Nicholas Szécsényi

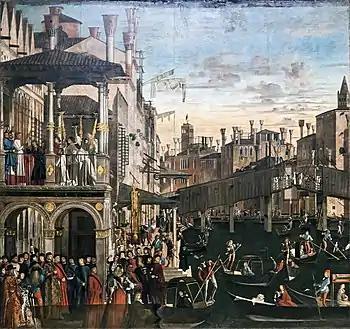
The Rialto in the 15th century, where Szécsényi spent his exile

John Garai died before 9 April 1428. After his death, Szécsényi remained the guest of Garai's widow Princess Hedwig of Masovia. This support by his maternal relatives led to his second trial. Sigismund returned to Hungary in October 1434, after that serious accusations have been made against Hedwig and Szécsényi. In March 1435, the Hungarian Diet which assembled in Pressburg (today Bratislava, Slovakia) began a process against Hedwig, who was accused of poisoning her husband, feared that he could discover her adulterous affair with Szécsényi. The testimony of members of the Garai family where enough evidence for King Sigismund, who dictated a harsh punishment against Hedwig: all her property was confiscated, and she was imprisoned for life in the castle of her husband's family, while Szécsényi was exiled from the kingdom with the "eternal shame of infidelity" in October 1435.